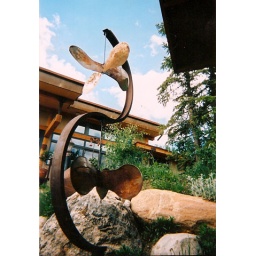
Sculpture commissioned for mountain home in Steamboat Springs, CO.